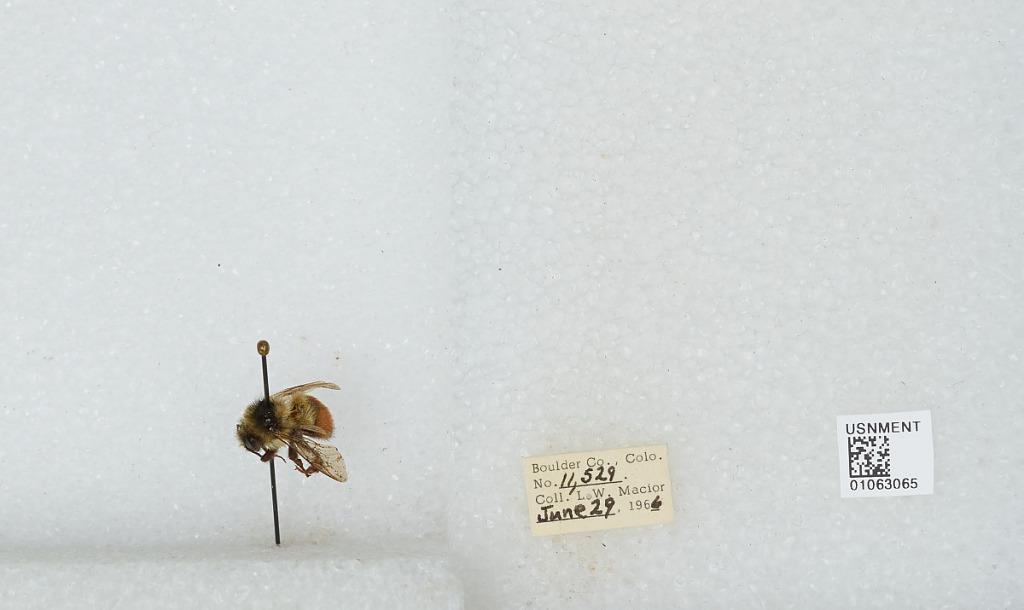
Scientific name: Bombus (Pyrobombus) bifarius Cresson
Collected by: L. Macior
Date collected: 1966-6-29
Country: United States
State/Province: Colorado
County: Boulder
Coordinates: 40.0017, -105.308